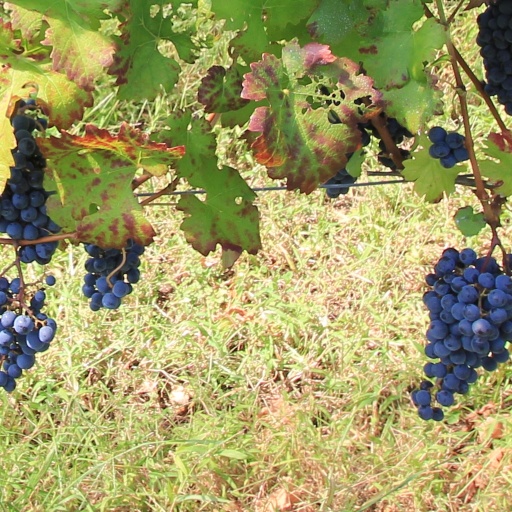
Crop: grape